Option Lock

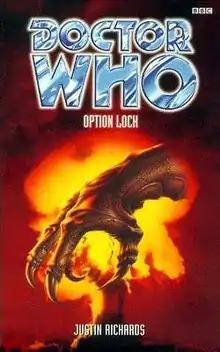

Option Lock is an original novel written by Justin Richards and based on the long-running British science fiction television series "Doctor Who". It features the Eighth Doctor and Sam.